Yona (film)

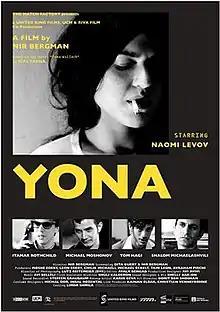
Film poster

Yona is a 2014 Israeli drama film directed by Nir Bergman. It was nominated for the Ophir Award for Best Film.